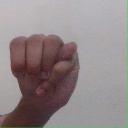
अक्षर: म